Rangi (video game)

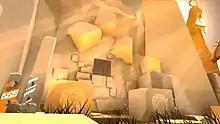
Image from outside the architectural ruins in Rangi

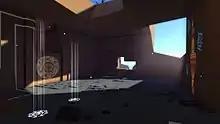
View from inside the architectural ruins. The lines on the wall light up when puzzle pieces are aligned

The player's objective is to solve all of the puzzles, which will unlock the Music Giants' life force (Chúkwú) and return the music to Ota. Game instructions are given by introducing one concept at a time to gradually expand the player's skills (a common gaming application of scaffolding). Game controls are manipulated by focusing the central point of the virtual plane onto objects in the game environment. By this mechanism, players are able to: